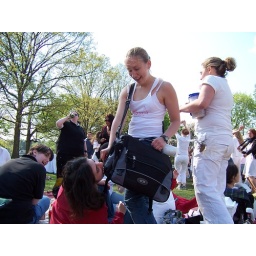
wine in a box in a bag